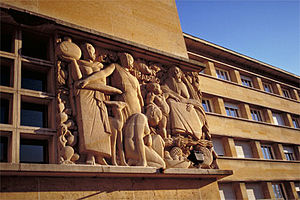
Cité internationale universitaire de Paris / Bygningerne
La Cité Internationale Universitaire de Paris er en international studenterby i 14. arrondissement i Paris.